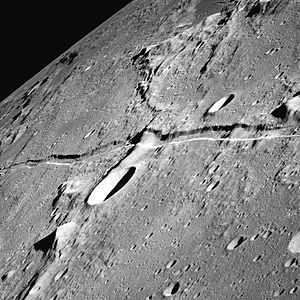
Boscovich (månekrater)
Boscovich er et nedslagskrater på Månen. Det befinder sig på Månens forside og er opkaldt efter den jesuitiske matematiker, fysiker og astronom Ruggiero Giuseppe Boscovich.